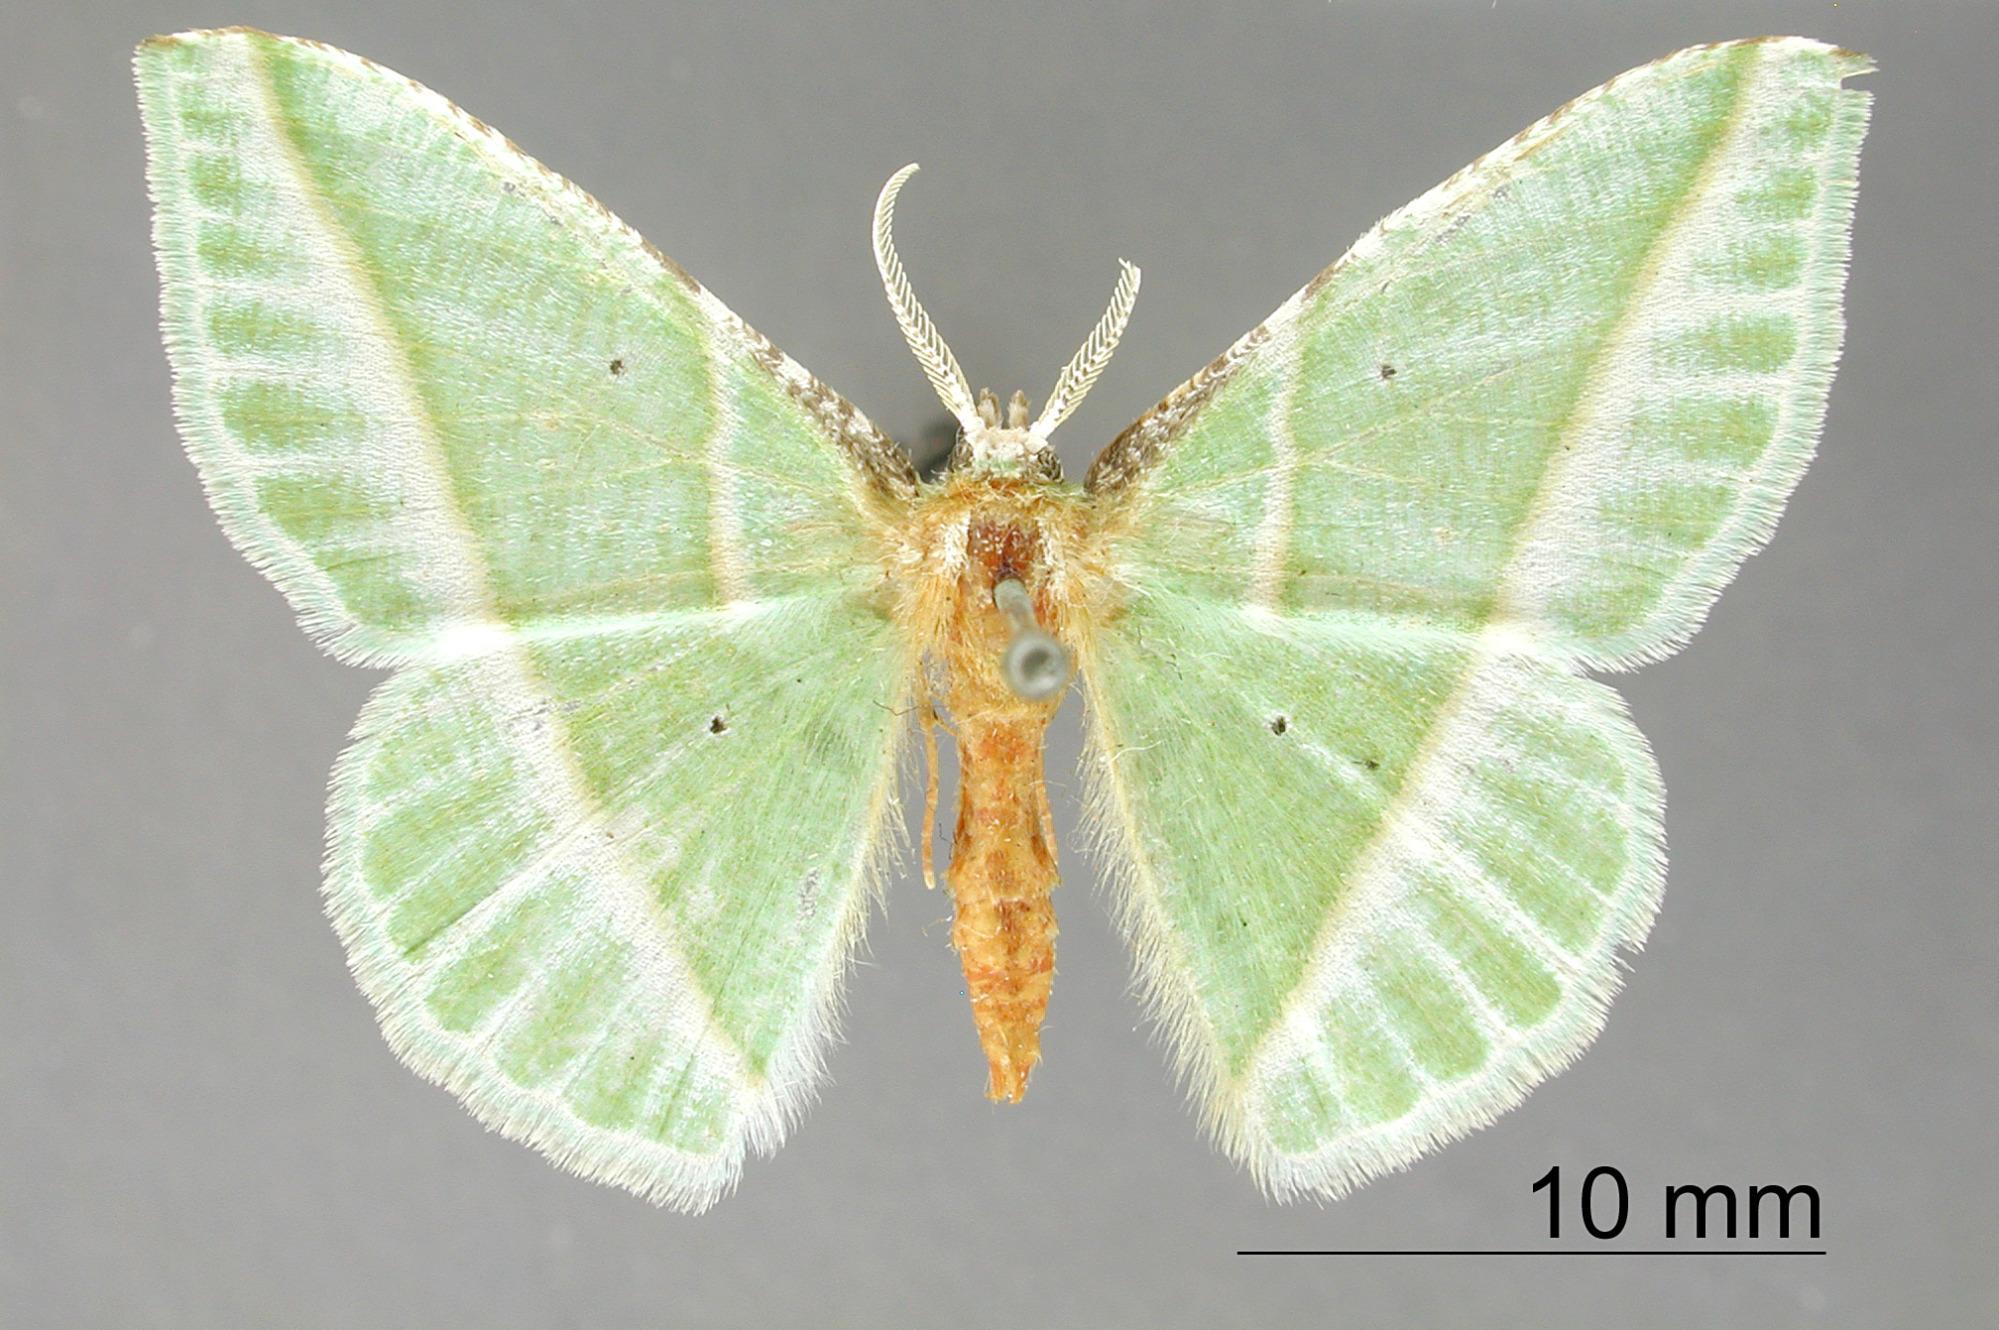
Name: Geometra consequaria
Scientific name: Geometra consequaria Edwards, 1884
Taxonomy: Animalia, Arthropoda, Insecta, Lepidoptera, Geometridae, Geometrinae
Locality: Jalapa, Mexico